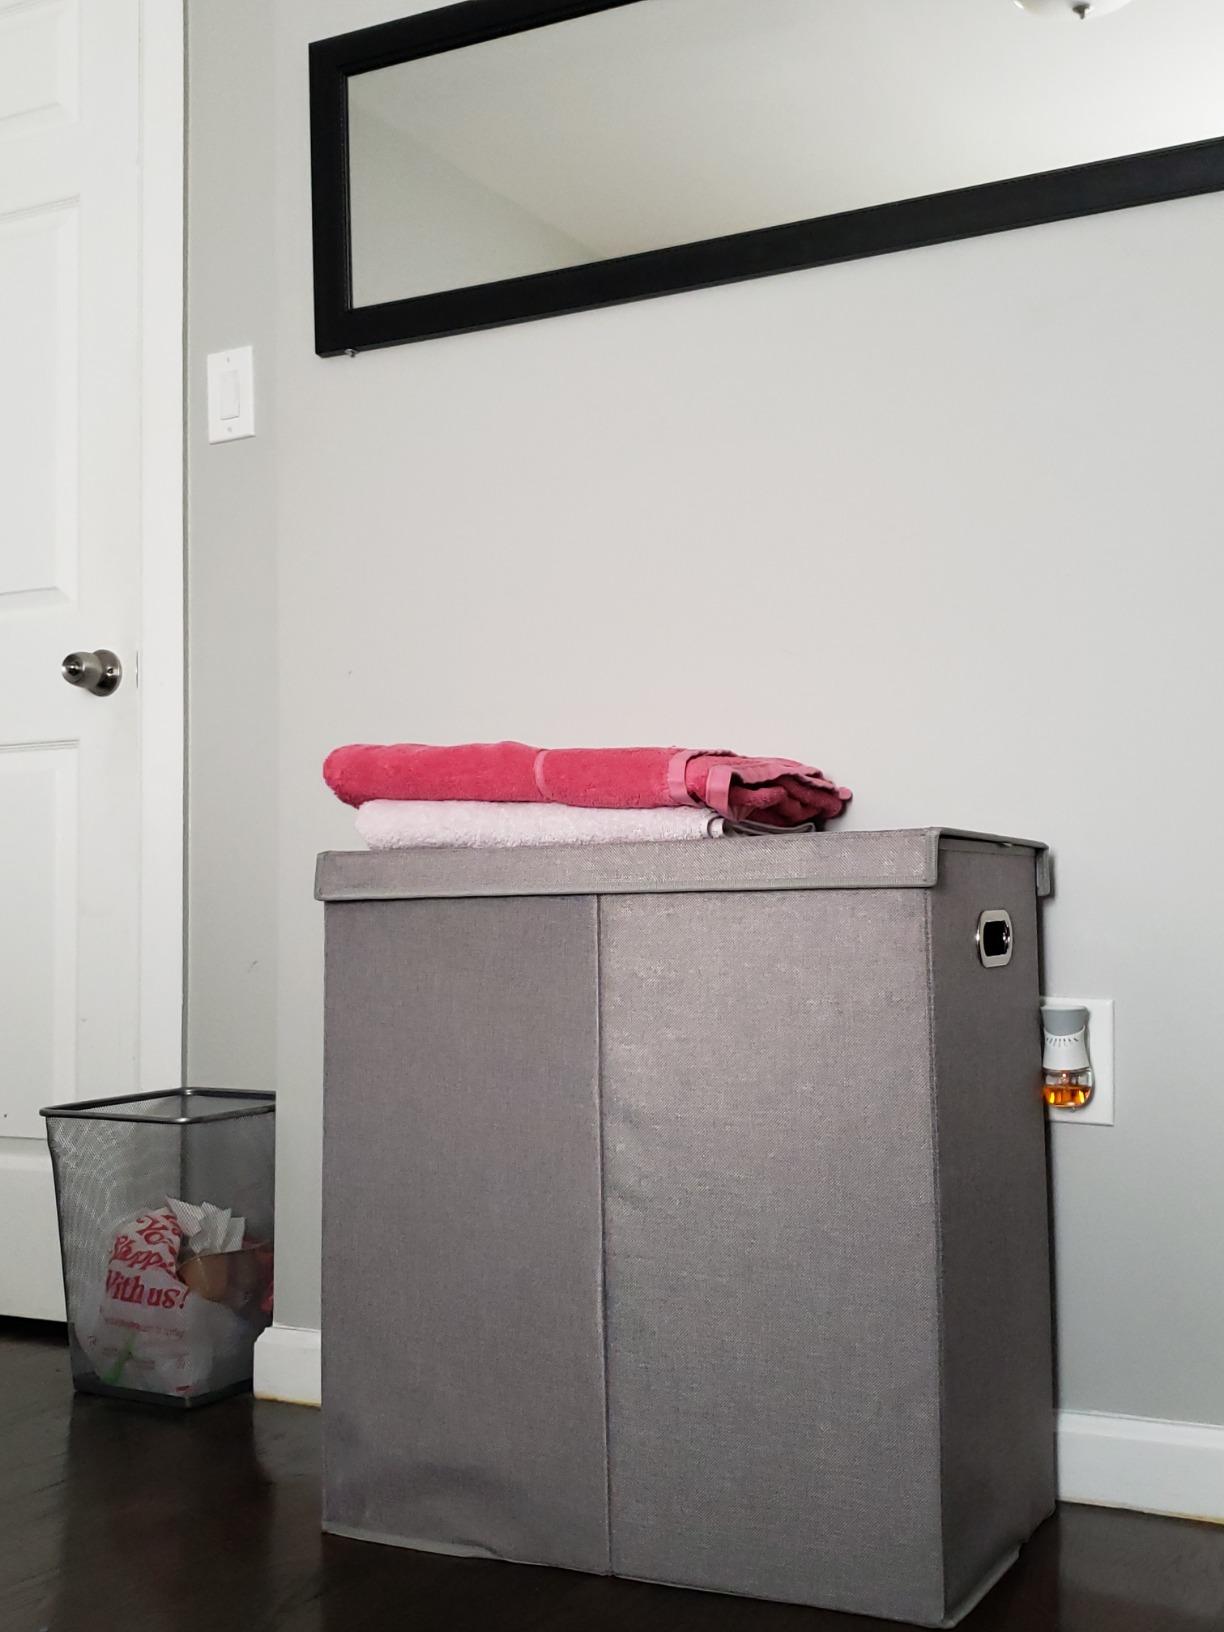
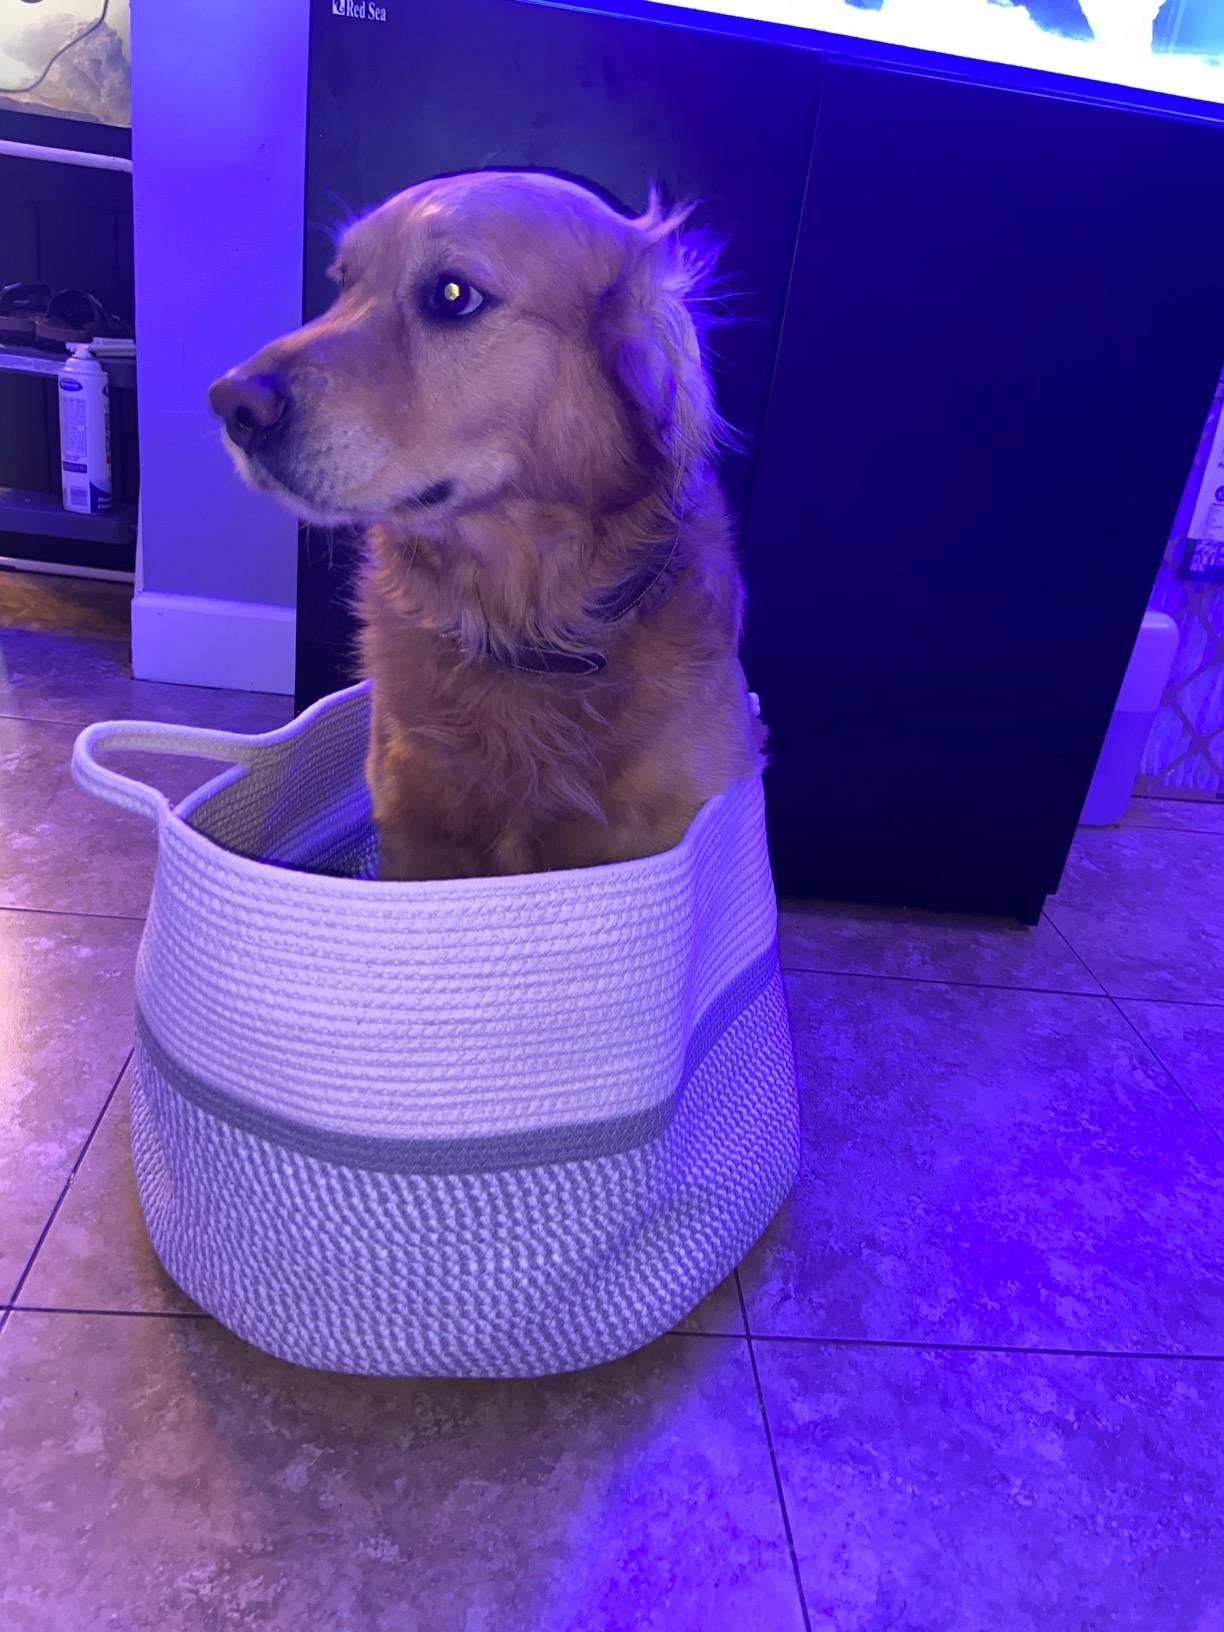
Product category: items_hamper
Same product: no